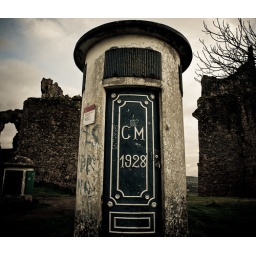
A detail of a water cistern in the castle of Montemor-o-Novo